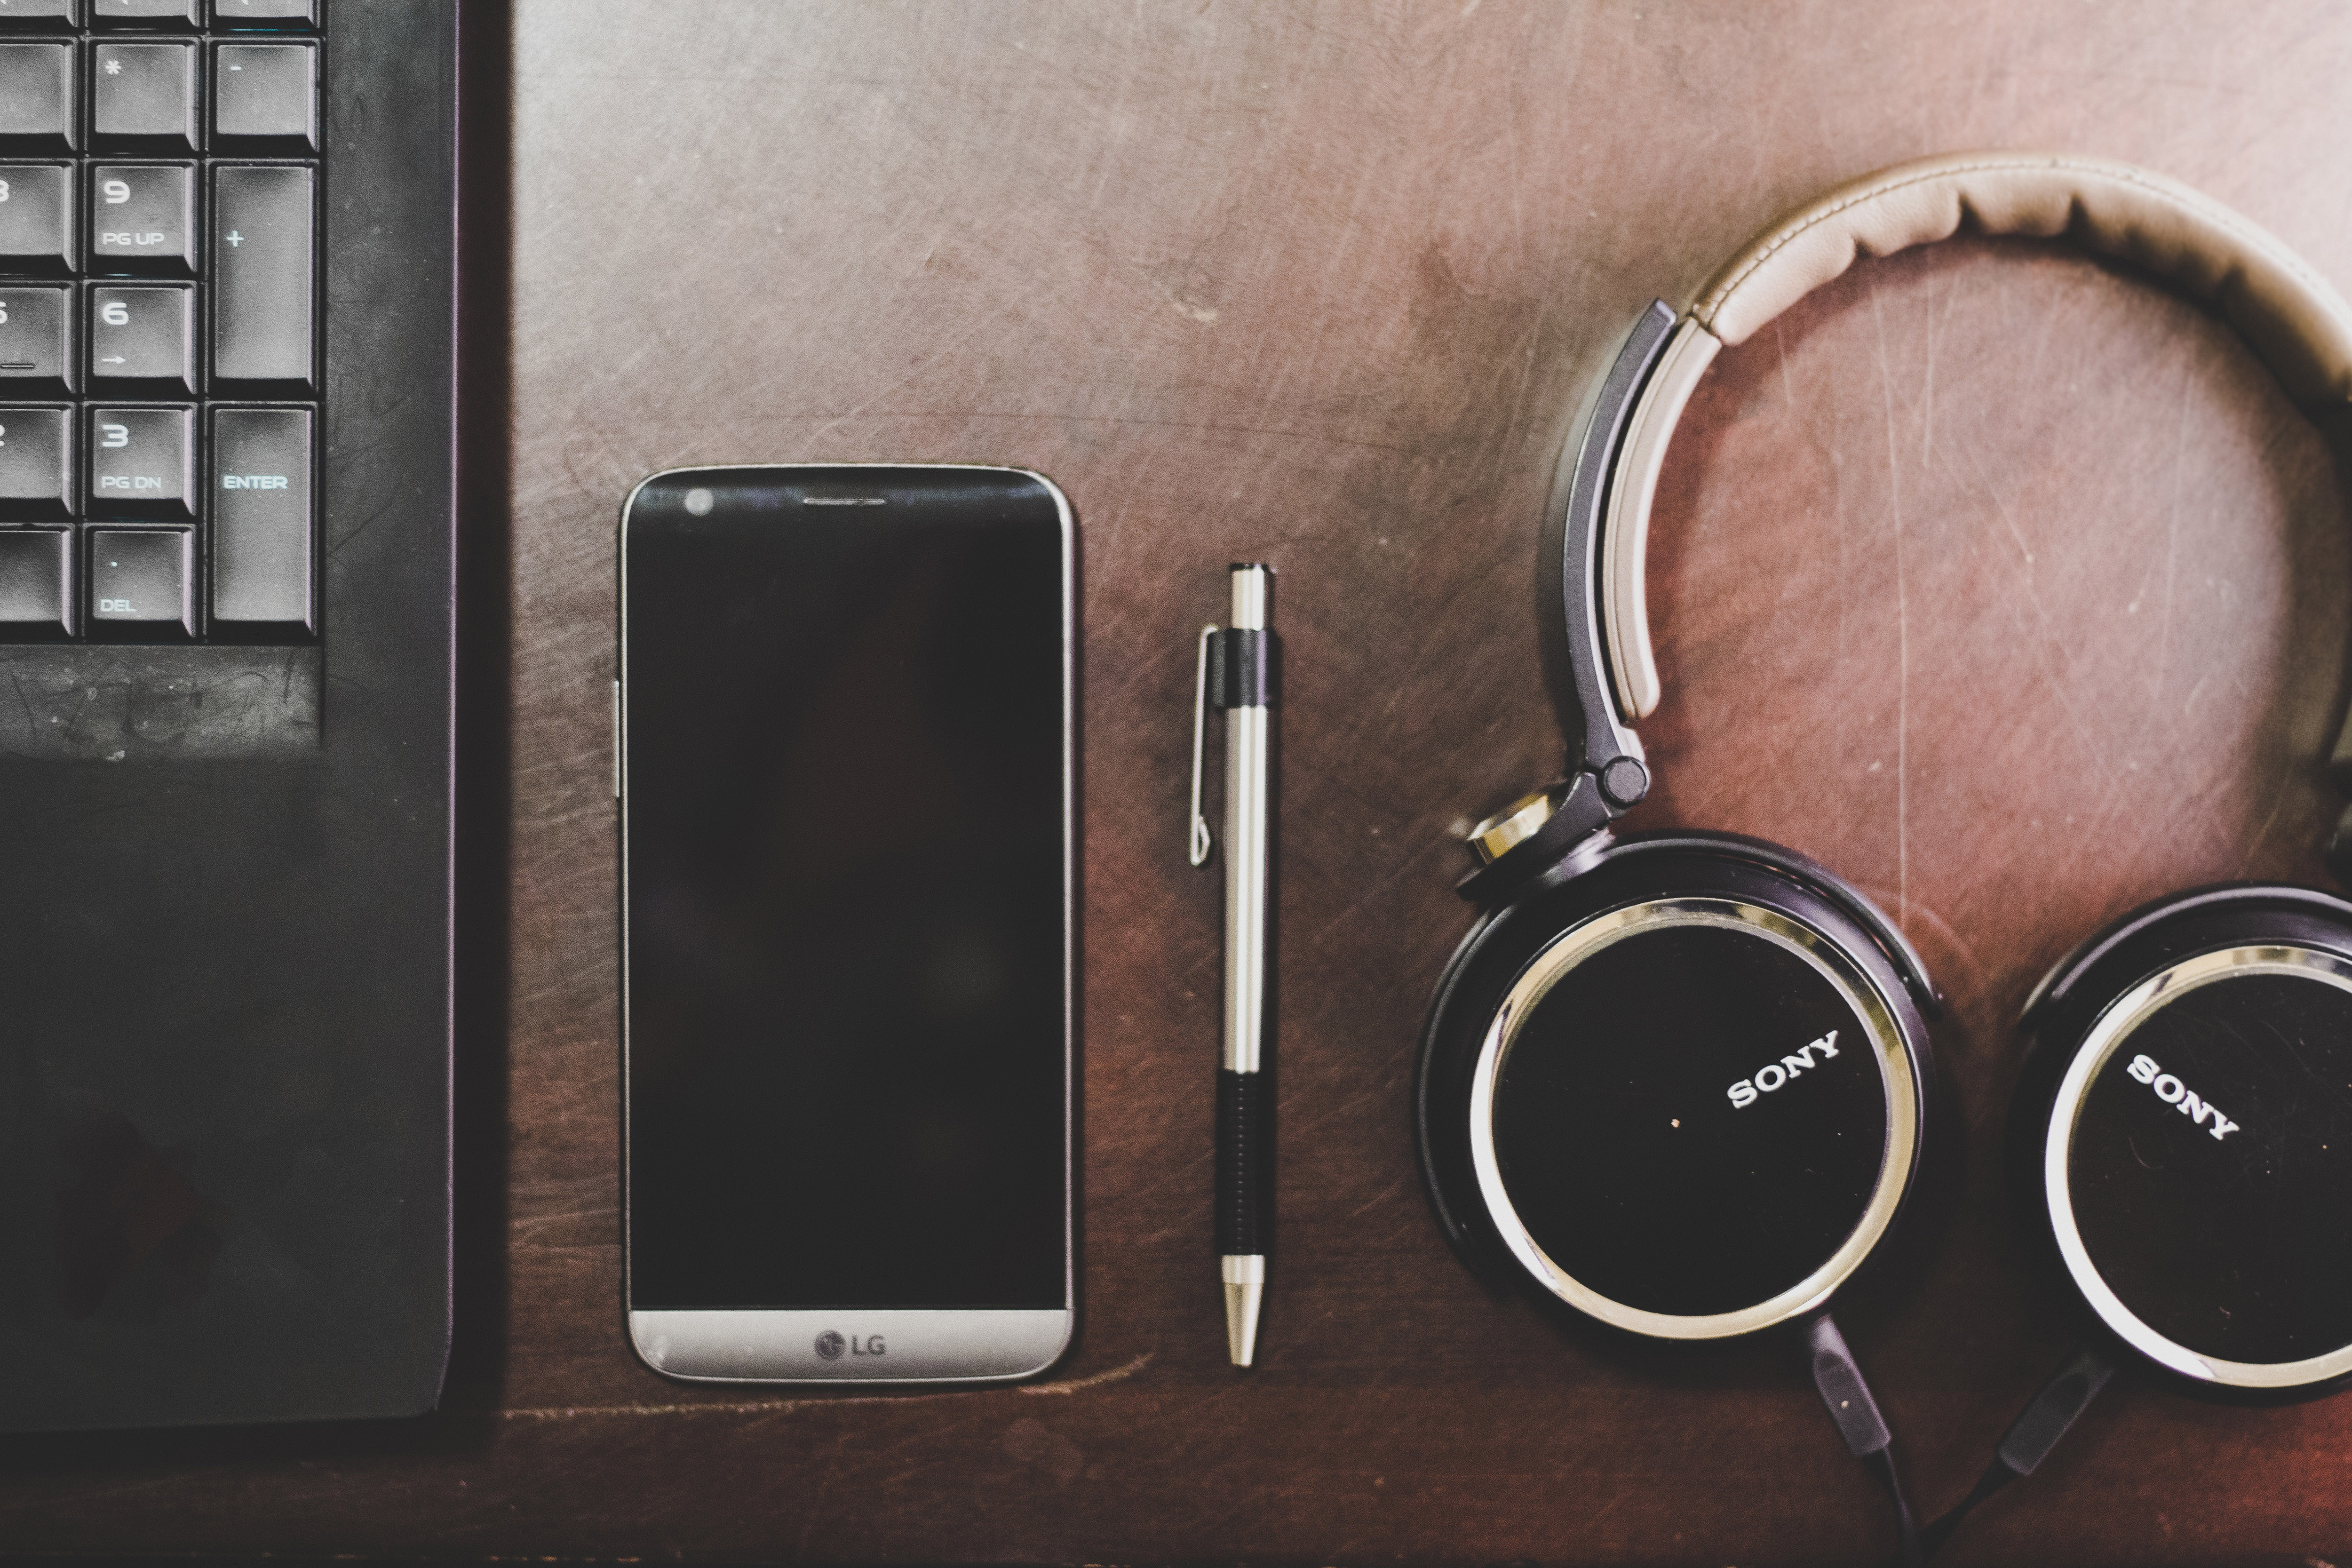
headphones, audio equipment, electronics, gadget, headset, technology, electronic device, Material property, fashion accessory, electronic instrument, metal